Calipers

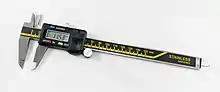
Digital caliper

Rather than a rack and pinion, digital calipers use a linear encoder. A liquid-crystal display shows the measurement, which often can switch units between millimeters and fractional or decimal inches. All provide for zeroing the display at any point along the slide, allowing the same sort of differential measurements as with the dial caliper. Digital calipers may contain a "reading hold" feature, allowing the reading of dimensions after use in awkward locations where the display cannot be seen. Like analog calipers, the slide of many digital calipers can be locked using a lever or screw.